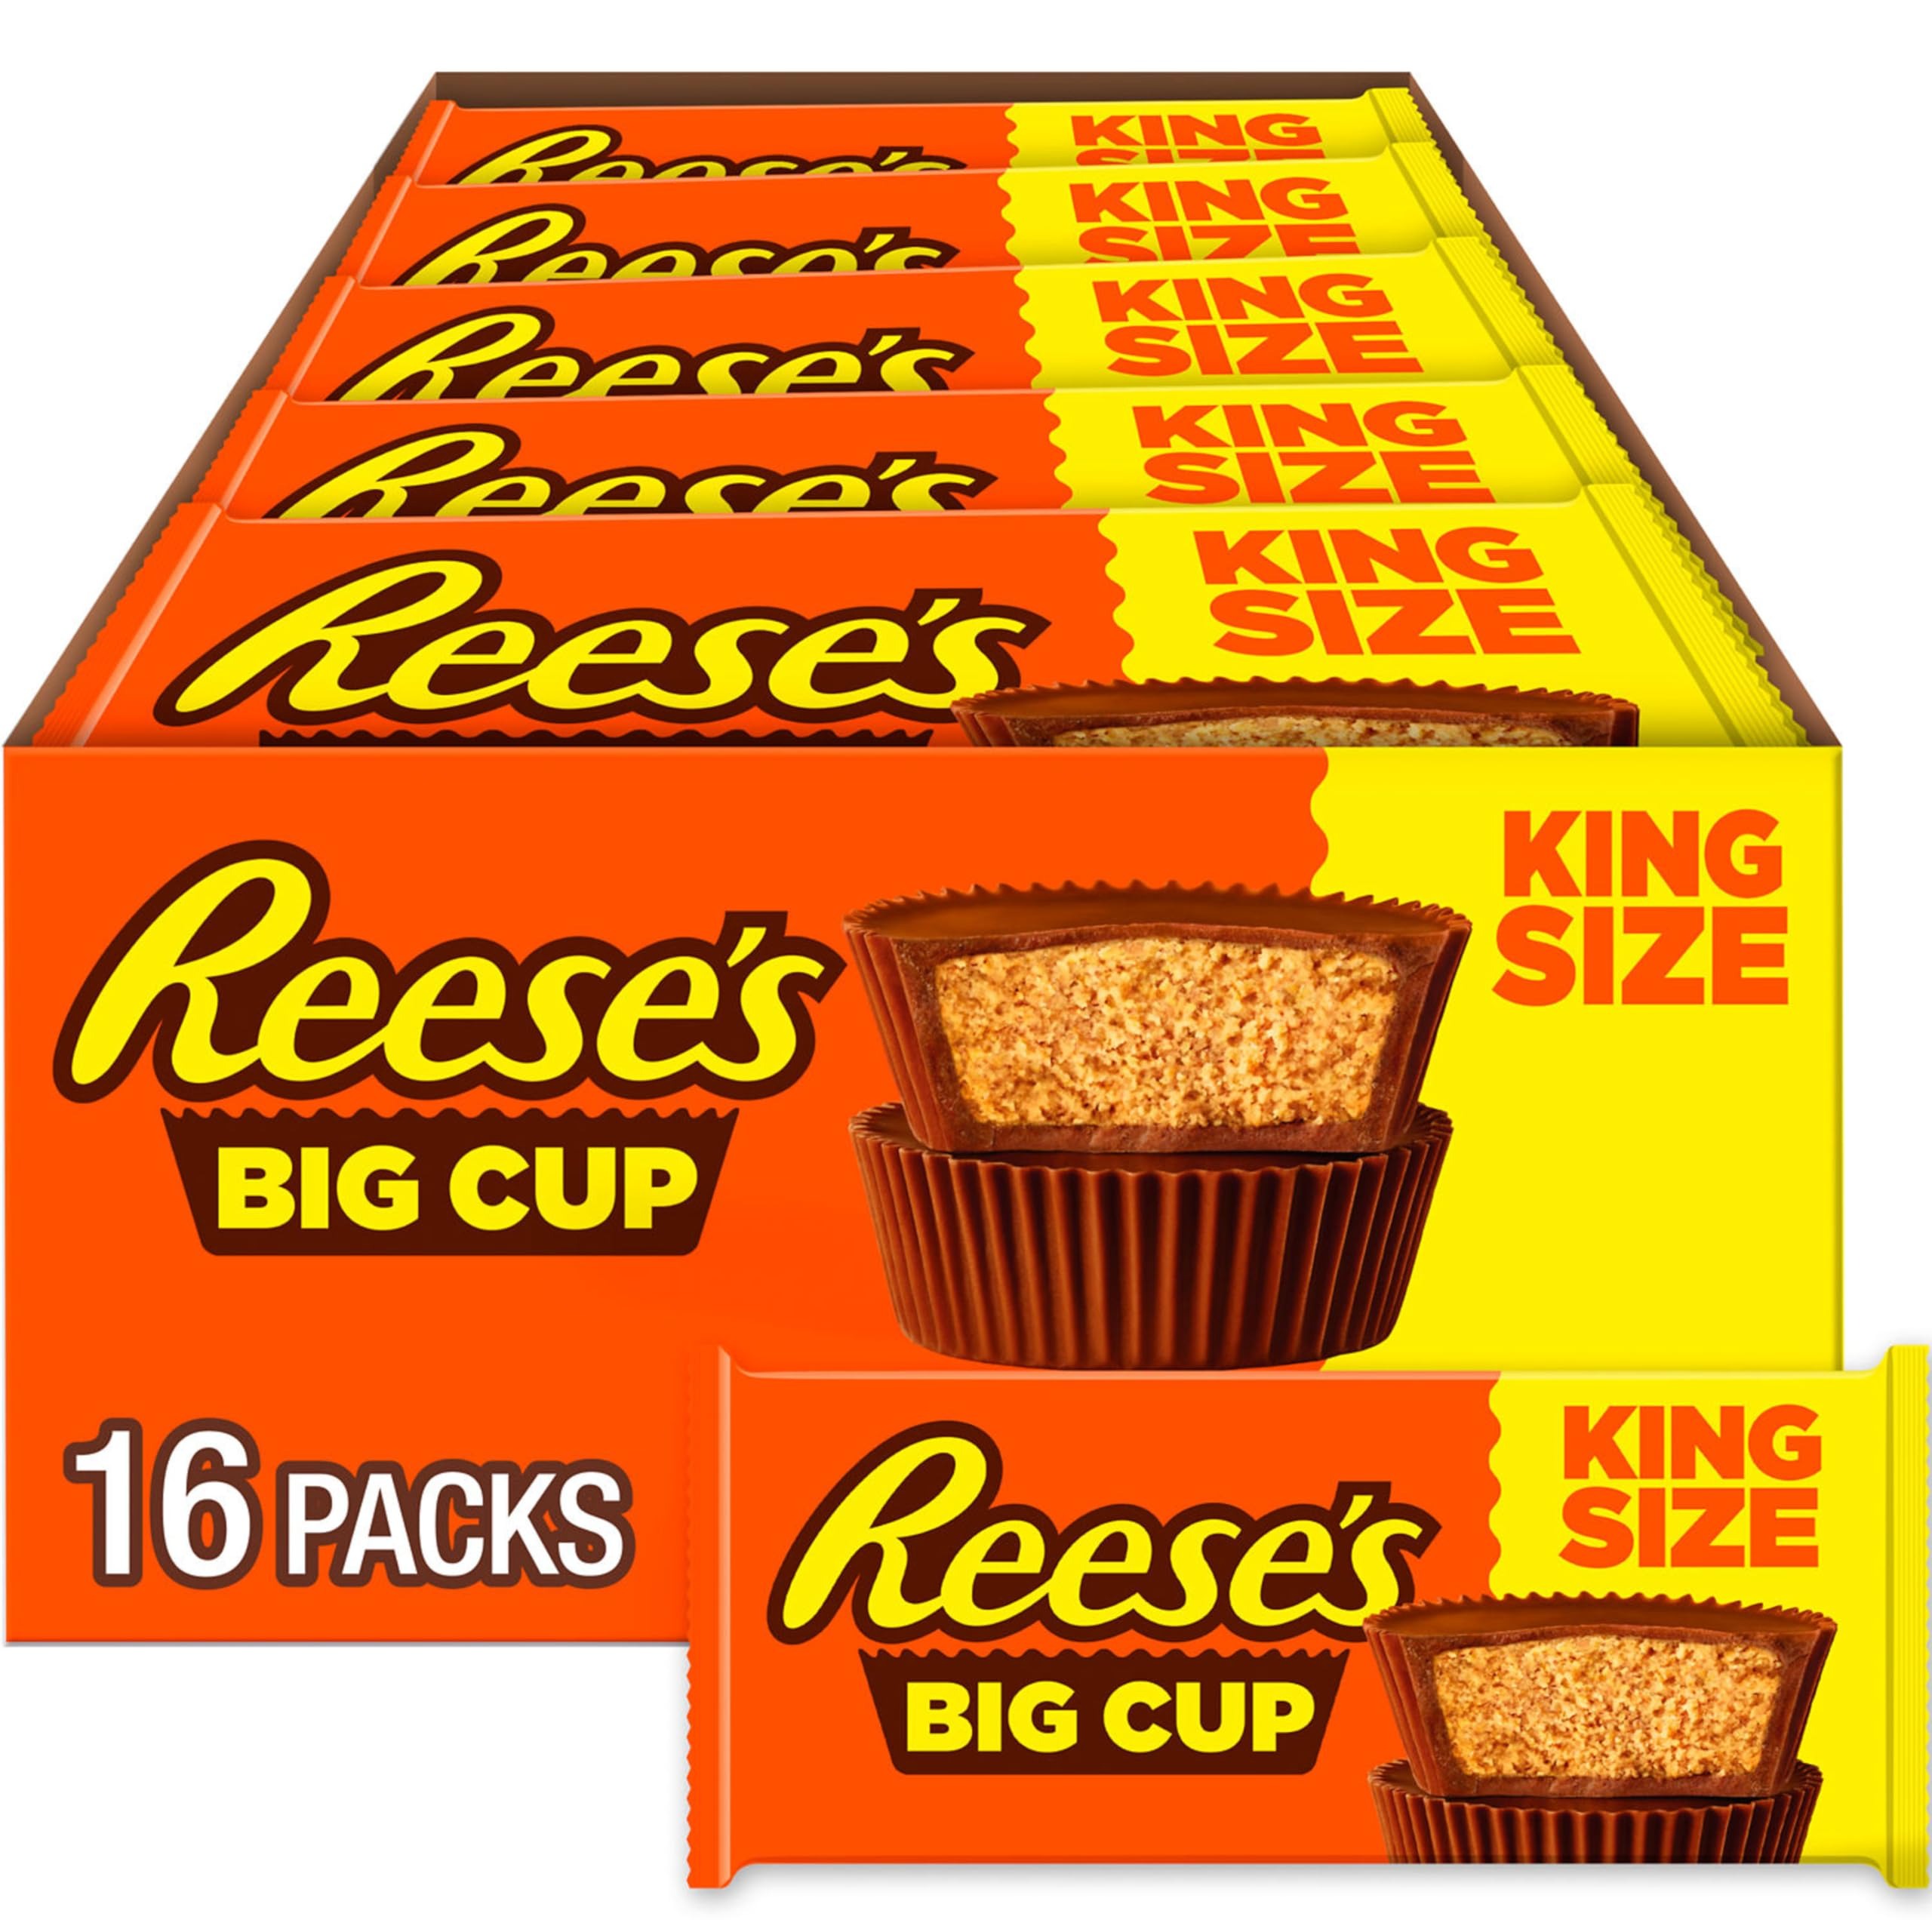
Item Name: REESE'S Big Cup Milk Chocolate King Size Peanut Butter Cups, Candy Packs, 2.8 oz (16 Count)
Bullet Point 1: Contains sixteen (16) 2.8-ounce king size packs of REESE'S Big Cup Milk Chocolate Peanut Butter Cups Candy in a bulk box
Bullet Point 2: Enjoy REESE'S peanut butter covered in creamy milk chocolate for when you need a big, bold and delicious snack at sporting events, game nights, parties or the movies
Bullet Point 3: Includes 16 king size packs of kosher and gluten free peanut butter chocolate candies in a bulk box for concession stands, fundraising events and vending machines as resale candy
Bullet Point 4: Use REESE'S candy for filling birthday gift bags and back-to-school lunch boxes or bridal and baby shower candy dishes
Bullet Point 5: Share the unforgettable combination of milk chocolate and rich peanut butter when you need a sweet Halloween, Christmas, Valentine's Day or Easter candy
Value: 44.8
Unit: Ounce

Price: 2.79